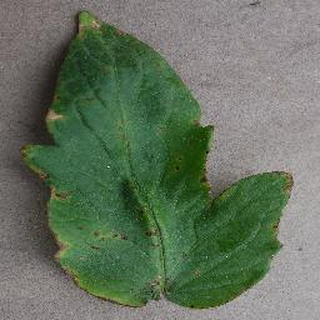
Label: tomato_bacterial_spot